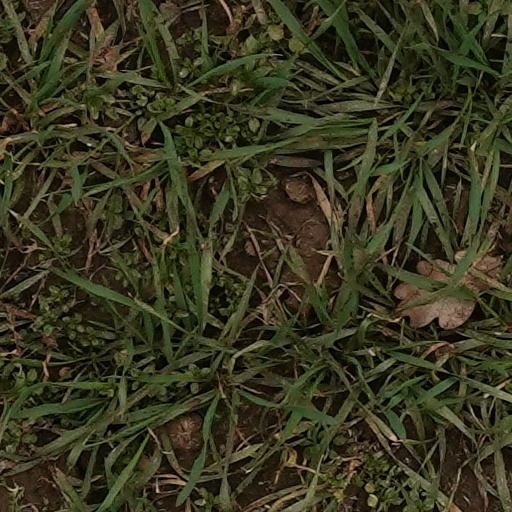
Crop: wheat